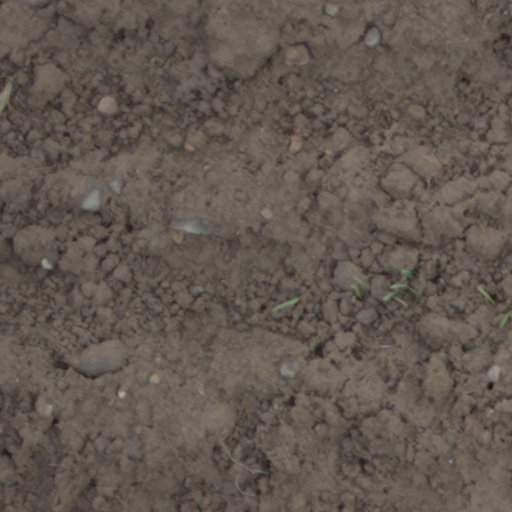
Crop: wheat